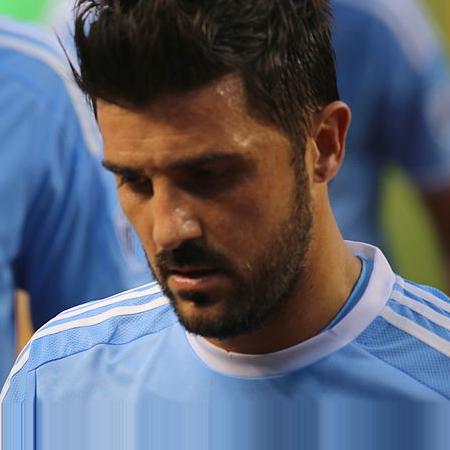
Age: 33